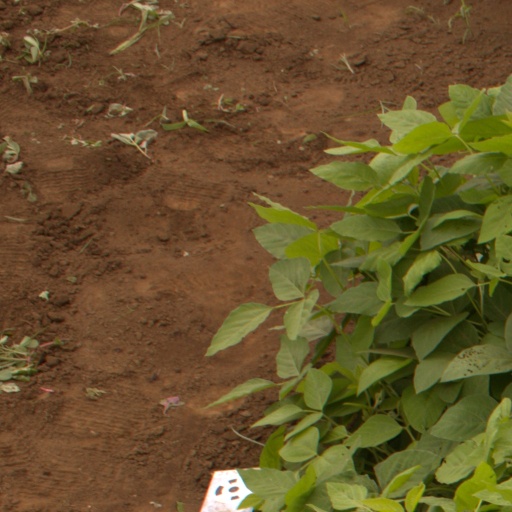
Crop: soybean